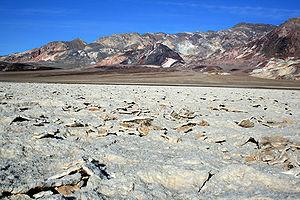
Devil's golf course (Le champ de golf du Diable). Parc national de la Vallée de la mort.